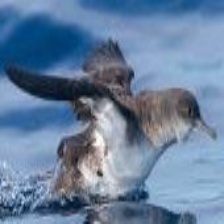
Species: BLACK VENTED SHEARWATER
Scientific name: PUFFINUS OPISTHOMELA